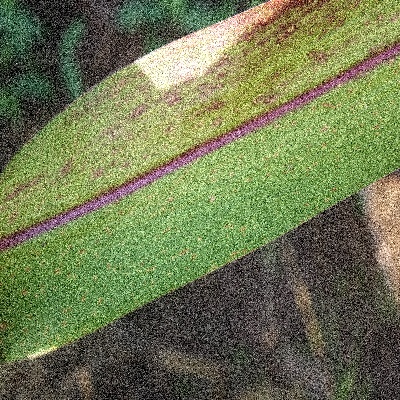
Label: Corn_(Maize)___Maize_Streak_Virus